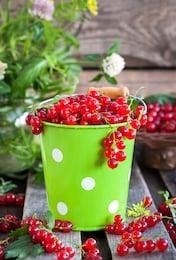
Label: redcurrant